Evan Penny

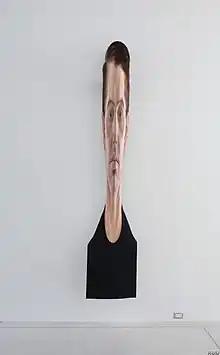
"Stretch #1"

Penny’s "Stretch" and "Anamorph" sculptures stretch, blur and manipulate the human form in space. In works such as "Stretch #1" 2003, Penny’s traditional busts are vertically stretched elongating the head and shoulders.